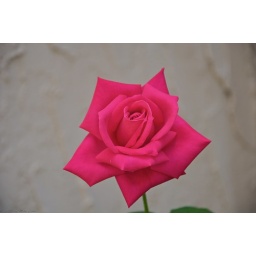
One single perfect rose growing in front of the building next to mine.